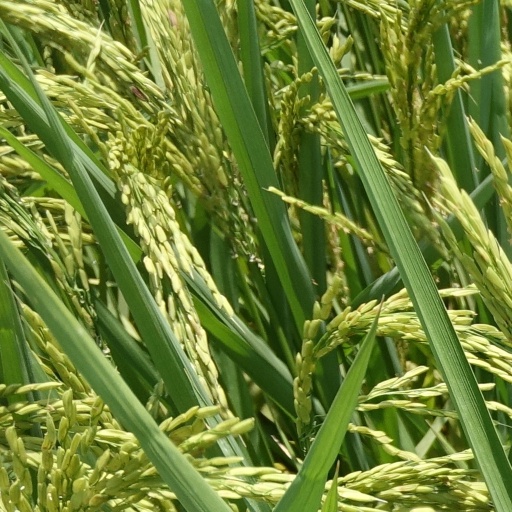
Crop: rice